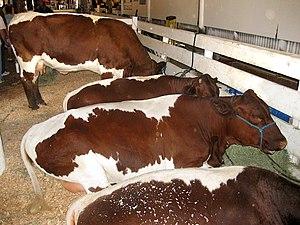
La Pie rouge des Montagnes correspond à un rameau très diversifié de races aux caractéristiques proches de l'ancêtre commune : la Simmental. Elle représente plus de quarante millions de têtes dans le monde. Hors d'Europe, elle est nommée sous le nom de Simmental, mais dans les pays du massif alpin, il existe des races locales distinctes. Certains auteurs appellent ce rameau jurassique en référence à son origine franco-suisse sur le massif du Jura. Pour Philippe J. Dubois, le terme exact devrait être jurassien, Jurassique faisant référence à une période de l'ère secondaire.
L'élevage bovin au Canada est issu de la colonisation européenne qui a introduit l'espèce Bos taurus sur le continent américain.
La Pinzgauer une race bovine originaire de la partie orientale des Alpes, entre Allemagne, Autriche et Italie. Son nom international en anglais est pinzgau.